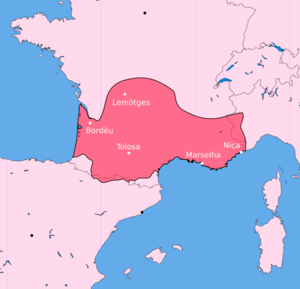
Sydfrankrig
Kort over Sydfrankrig.
Sydfrankrig, også betegnet Le Midi, refererer til et løst defineret geografisk område i af det sydlige Frankrig, der i bredeste forstand går fra Atlanterhavet i vest til Italien og øen Korsika i øst.